The Gene Autry Show

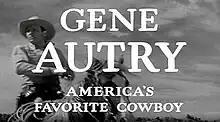
Title card

The Gene Autry Show is an American western/cowboy television series which aired for 91 episodes on CBS from July 23, 1950 until August 7, 1956, originally sponsored by Wrigley's Doublemint chewing gum.